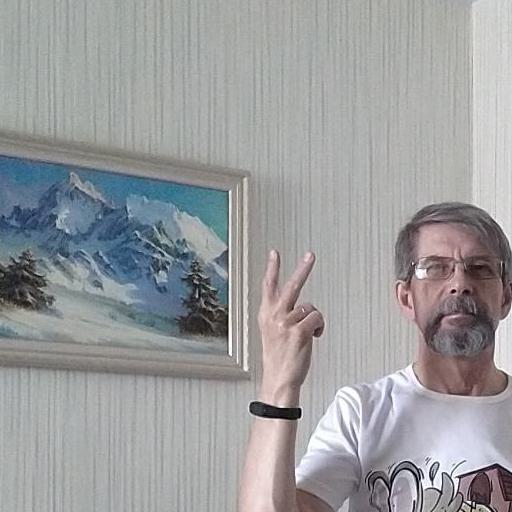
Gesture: peace_inverted